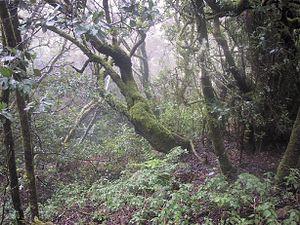
La laurisylve est un type de forêt subtropicale humide présente sur plusieurs des îles de la Macaronésie : Açores, Madère et îles Canaries. Elle présente des sols profonds et est caractéristique des versants septentrionaux soumis aux brumes des alizés, avec des précipitations annuelles de l’ordre de 500 à 1 100 mm d'eau et une température comprise entre 15 et 19 °C.
La Gomera est l'une des sept îles principales des Canaries. Elle est située dans l'océan Atlantique à l'ouest de l'archipel et appartient à la province de Santa Cruz de Tenerife. La commune de San Sebastián de la Gomera est le siège du cabildo insulaire. La Gomera a une population de 20 783 habitants en 2015, ce qui en fait la sixième île des Canaries en population. En outre, elle se classe au sixième rang avec une superficie de 369,76 kilomètres carrés.
Cet article recense les sites inscrits sur la liste du patrimoine mondial par l'UNESCO situés en Afrique.